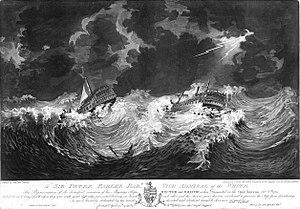
Les vaisseaux anglais l’Hector et le Bristol en détresse lors du grand ouragan de 1780.
Le Grand Ouragan de 1780 est le plus meurtrier des ouragans qui se sont produits dans l'Atlantique Nord. Plus de 22 000 personnes sont mortes lors du passage de l'ouragan sur les Petites Antilles, Porto Rico, Saint-Domingue, et les Bermudes entre le 10 et le 16 octobre 1780. Ceci dépasse en nombre le second dans la liste, soit Mitch en 1998 avec 19 000 morts. Le bilan du Grand Ouragan dépasse même le nombre total de morts rapportés durant certaines décennies depuis son passage.